Tafers

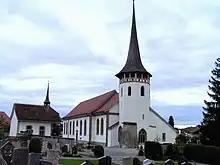
St. Martin's church in Tafers

From the , 2,041 or 77.7% were Roman Catholic, while 276 or 10.5% belonged to the Swiss Reformed Church. Of the rest of the population, there were 47 members of an Orthodox church (or about 1.79% of the population), there were 2 individuals (or about 0.08% of the population) who belonged to the Christian Catholic Church, and there were 44 individuals (or about 1.67% of the population) who belonged to another Christian church. There was 1 individual who was Jewish, and 72 (or about 2.74% of the population) who were Islamic. There were 10 individuals who were Hindu and 2 individuals who belonged to another church. 76 (or about 2.89% of the population) belonged to no church, are agnostic or atheist, and 75 individuals (or about 2.85% of the population) did not answer the question.